Regeneration (1915 film)

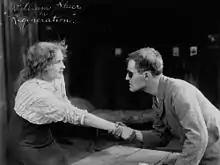
Anna Q. Nilsson and William Sheer

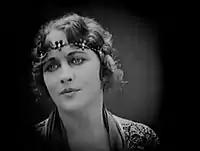
Anna Q. Nilsson as Marie "Mamie Rose" Deering

Set in New York City, "Regeneration" was shot on location in New York City's Lower East Side and used real prostitutes, gangsters and homeless people as extras. It is the first produced by Fox Film Corporation, a forerunner of the 20th Century Fox.